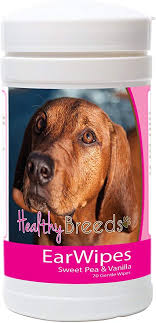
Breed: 207-n000045-redbone